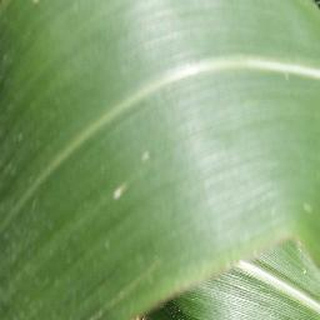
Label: healthy_corn